The League of Extraordinary Gentlemen (film)

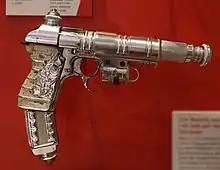
Prop pistol used by Nemo

Principal photography took place in Hungary, Malta, and the Czech Republic.